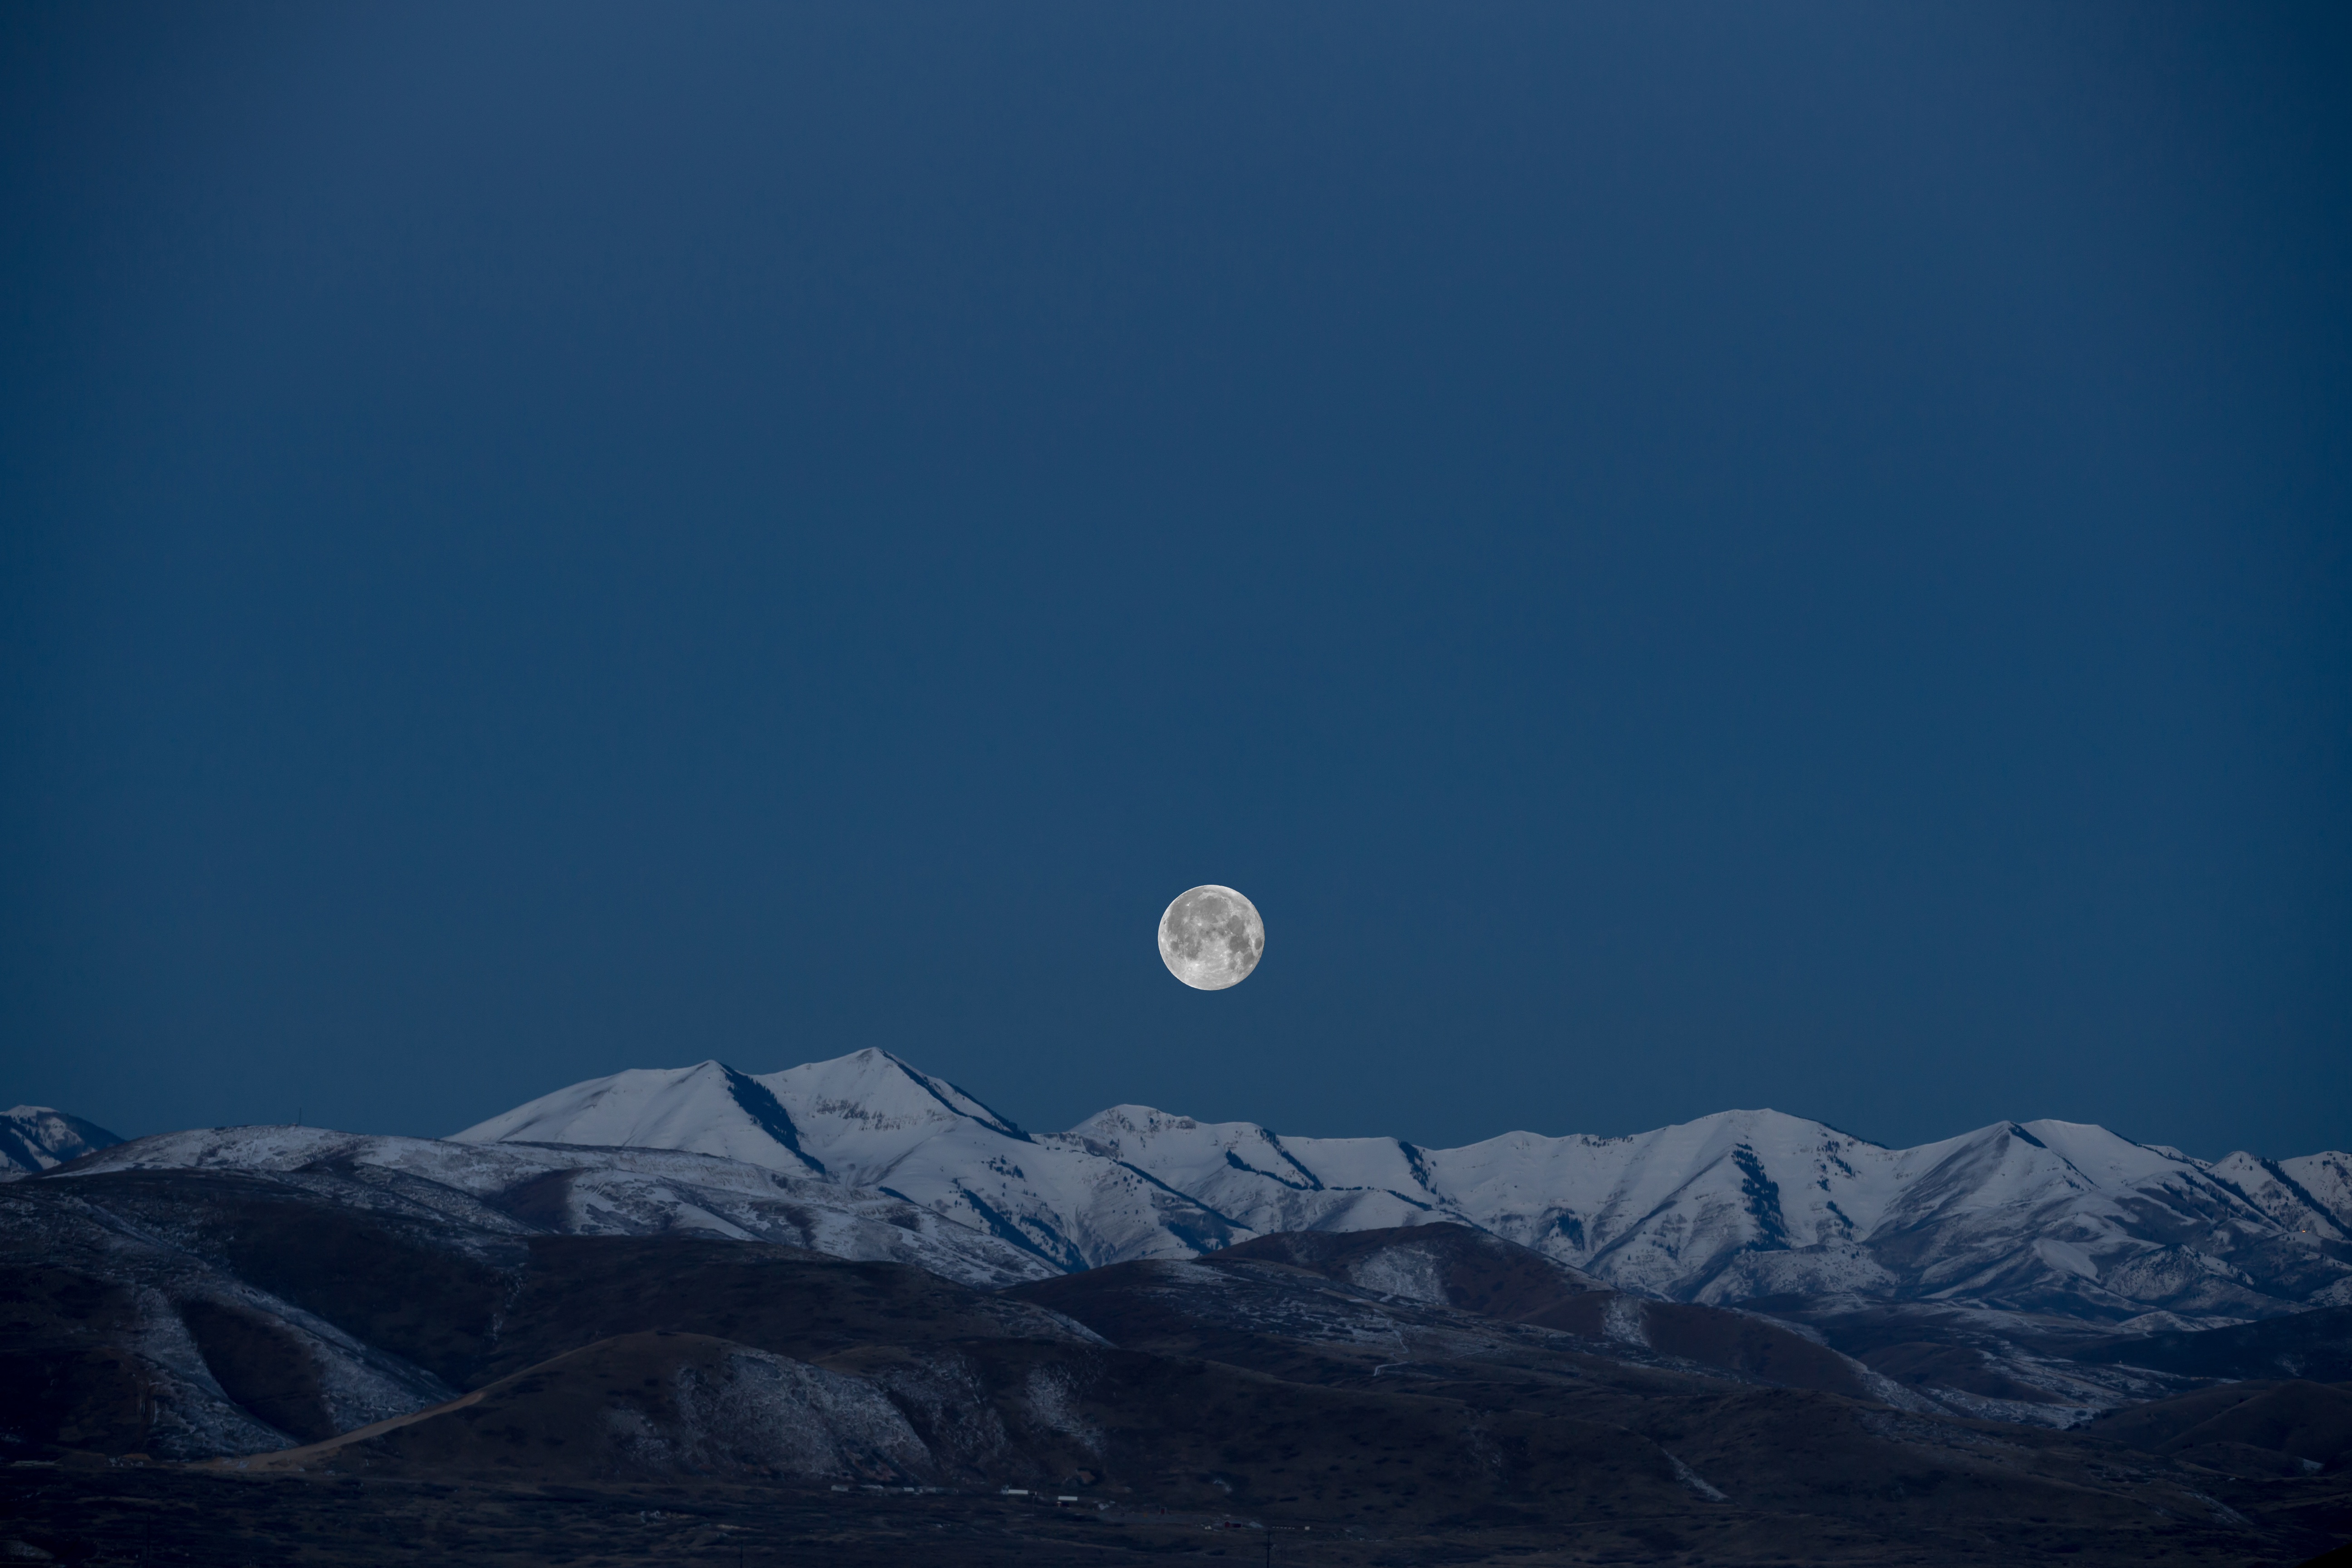
wilderness, mountain, snow, cloud, sky, night, atmosphere, mountain range, blue, moon, full moon, moonlight, mountains, astronomical object, nature wallpaper, atmospheric phenomenon, atmosphere of earth, mountainous landforms